Turtledove General Delivery

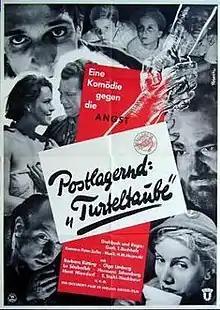

Turtledove General Delivery is a 1952 West German comedy film directed by Gerhard T. Buchholz and starring Horst Niendorf, Barbara Rütting and Heinz Schacht. The title is a reference to the Poste restante mail service, which is used as a contact point by the film's characters. The film portrays a number of residents of East Germany who decide to escape to the West.